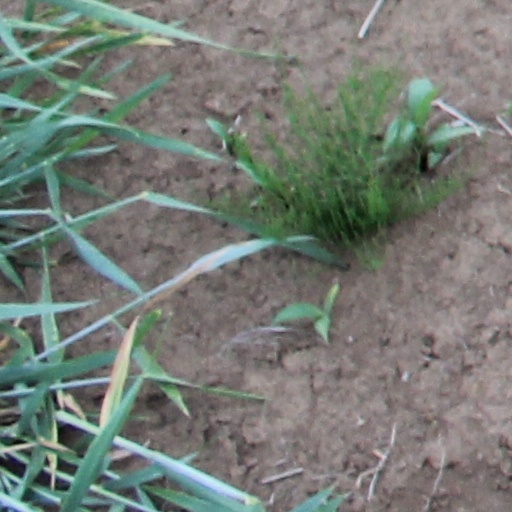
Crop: wheat